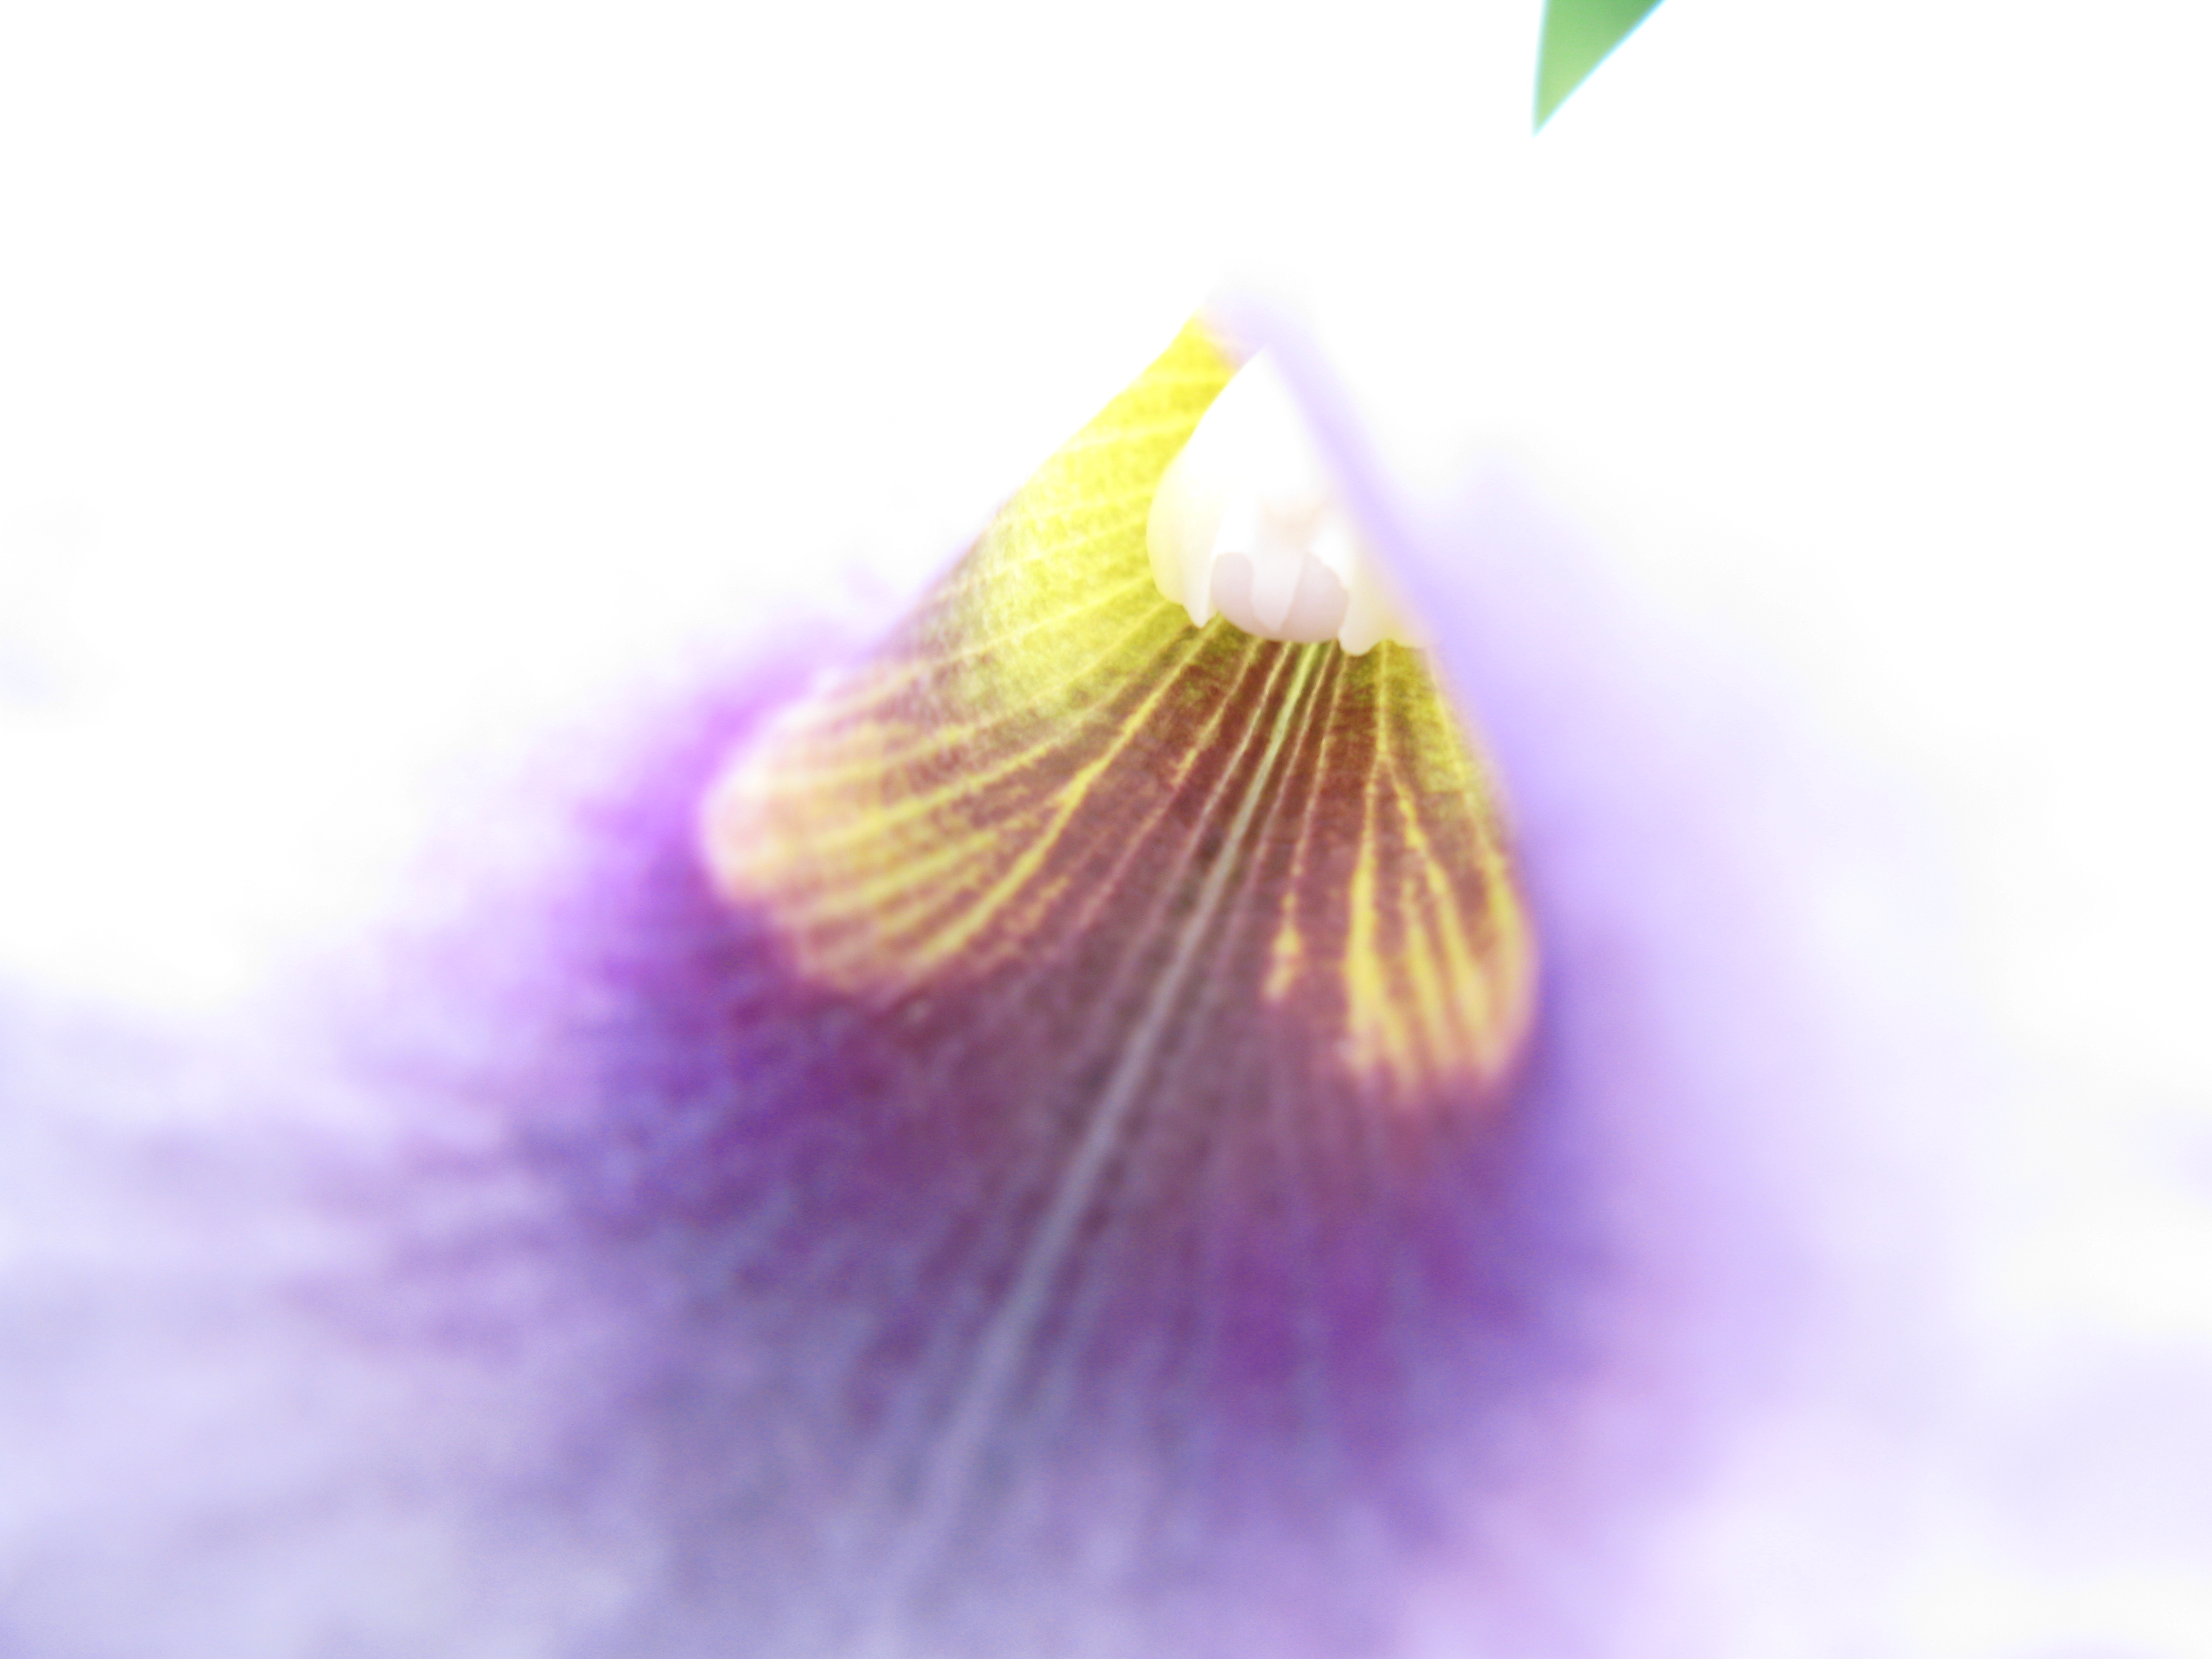
plant, leaf, flower, petal, high, close up, iris, eye, hires, organ, hi, res, resolution, g7, macro photography, flowering plant, land plant